Södra Bankohuset

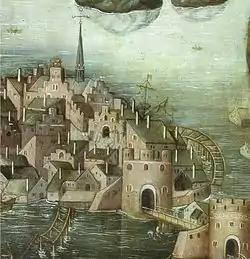
Detail from Vädersolstavlan, centred on "Våghuset" (the building with stepped gables), showing the area in 1535.

From at least the reign of King Magnus Eriksson (1316–1377) the official scales of the city meant an important source of income for the city and the king alike. From no later than the 15th century the scales were located at the city's southern square, and subsequently the building housing the scales and preceding the present building was called "Våghuset" ("Scales House" or Weigh house). As the city introduced more scales, probably in 1637, the southern scales were being used exclusively for the weighing of iron, copper, and other metals, which eventually gave the square next to it its present name "Järntorget" ("The Iron Square"). Given a depiction in an etching from 1660, and the location of the water front and city wall at the time, the Scales House is likely to have been located somewhere in the middle of the present site. It is depicted as having gables facing west and east with rows of six windows facing the alleys; probably occupying an area of 18×18 metres.